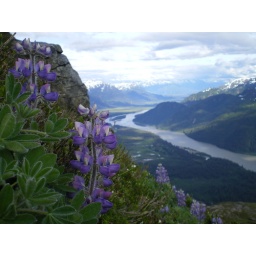
mountain top lupins with the stikeen river in the back